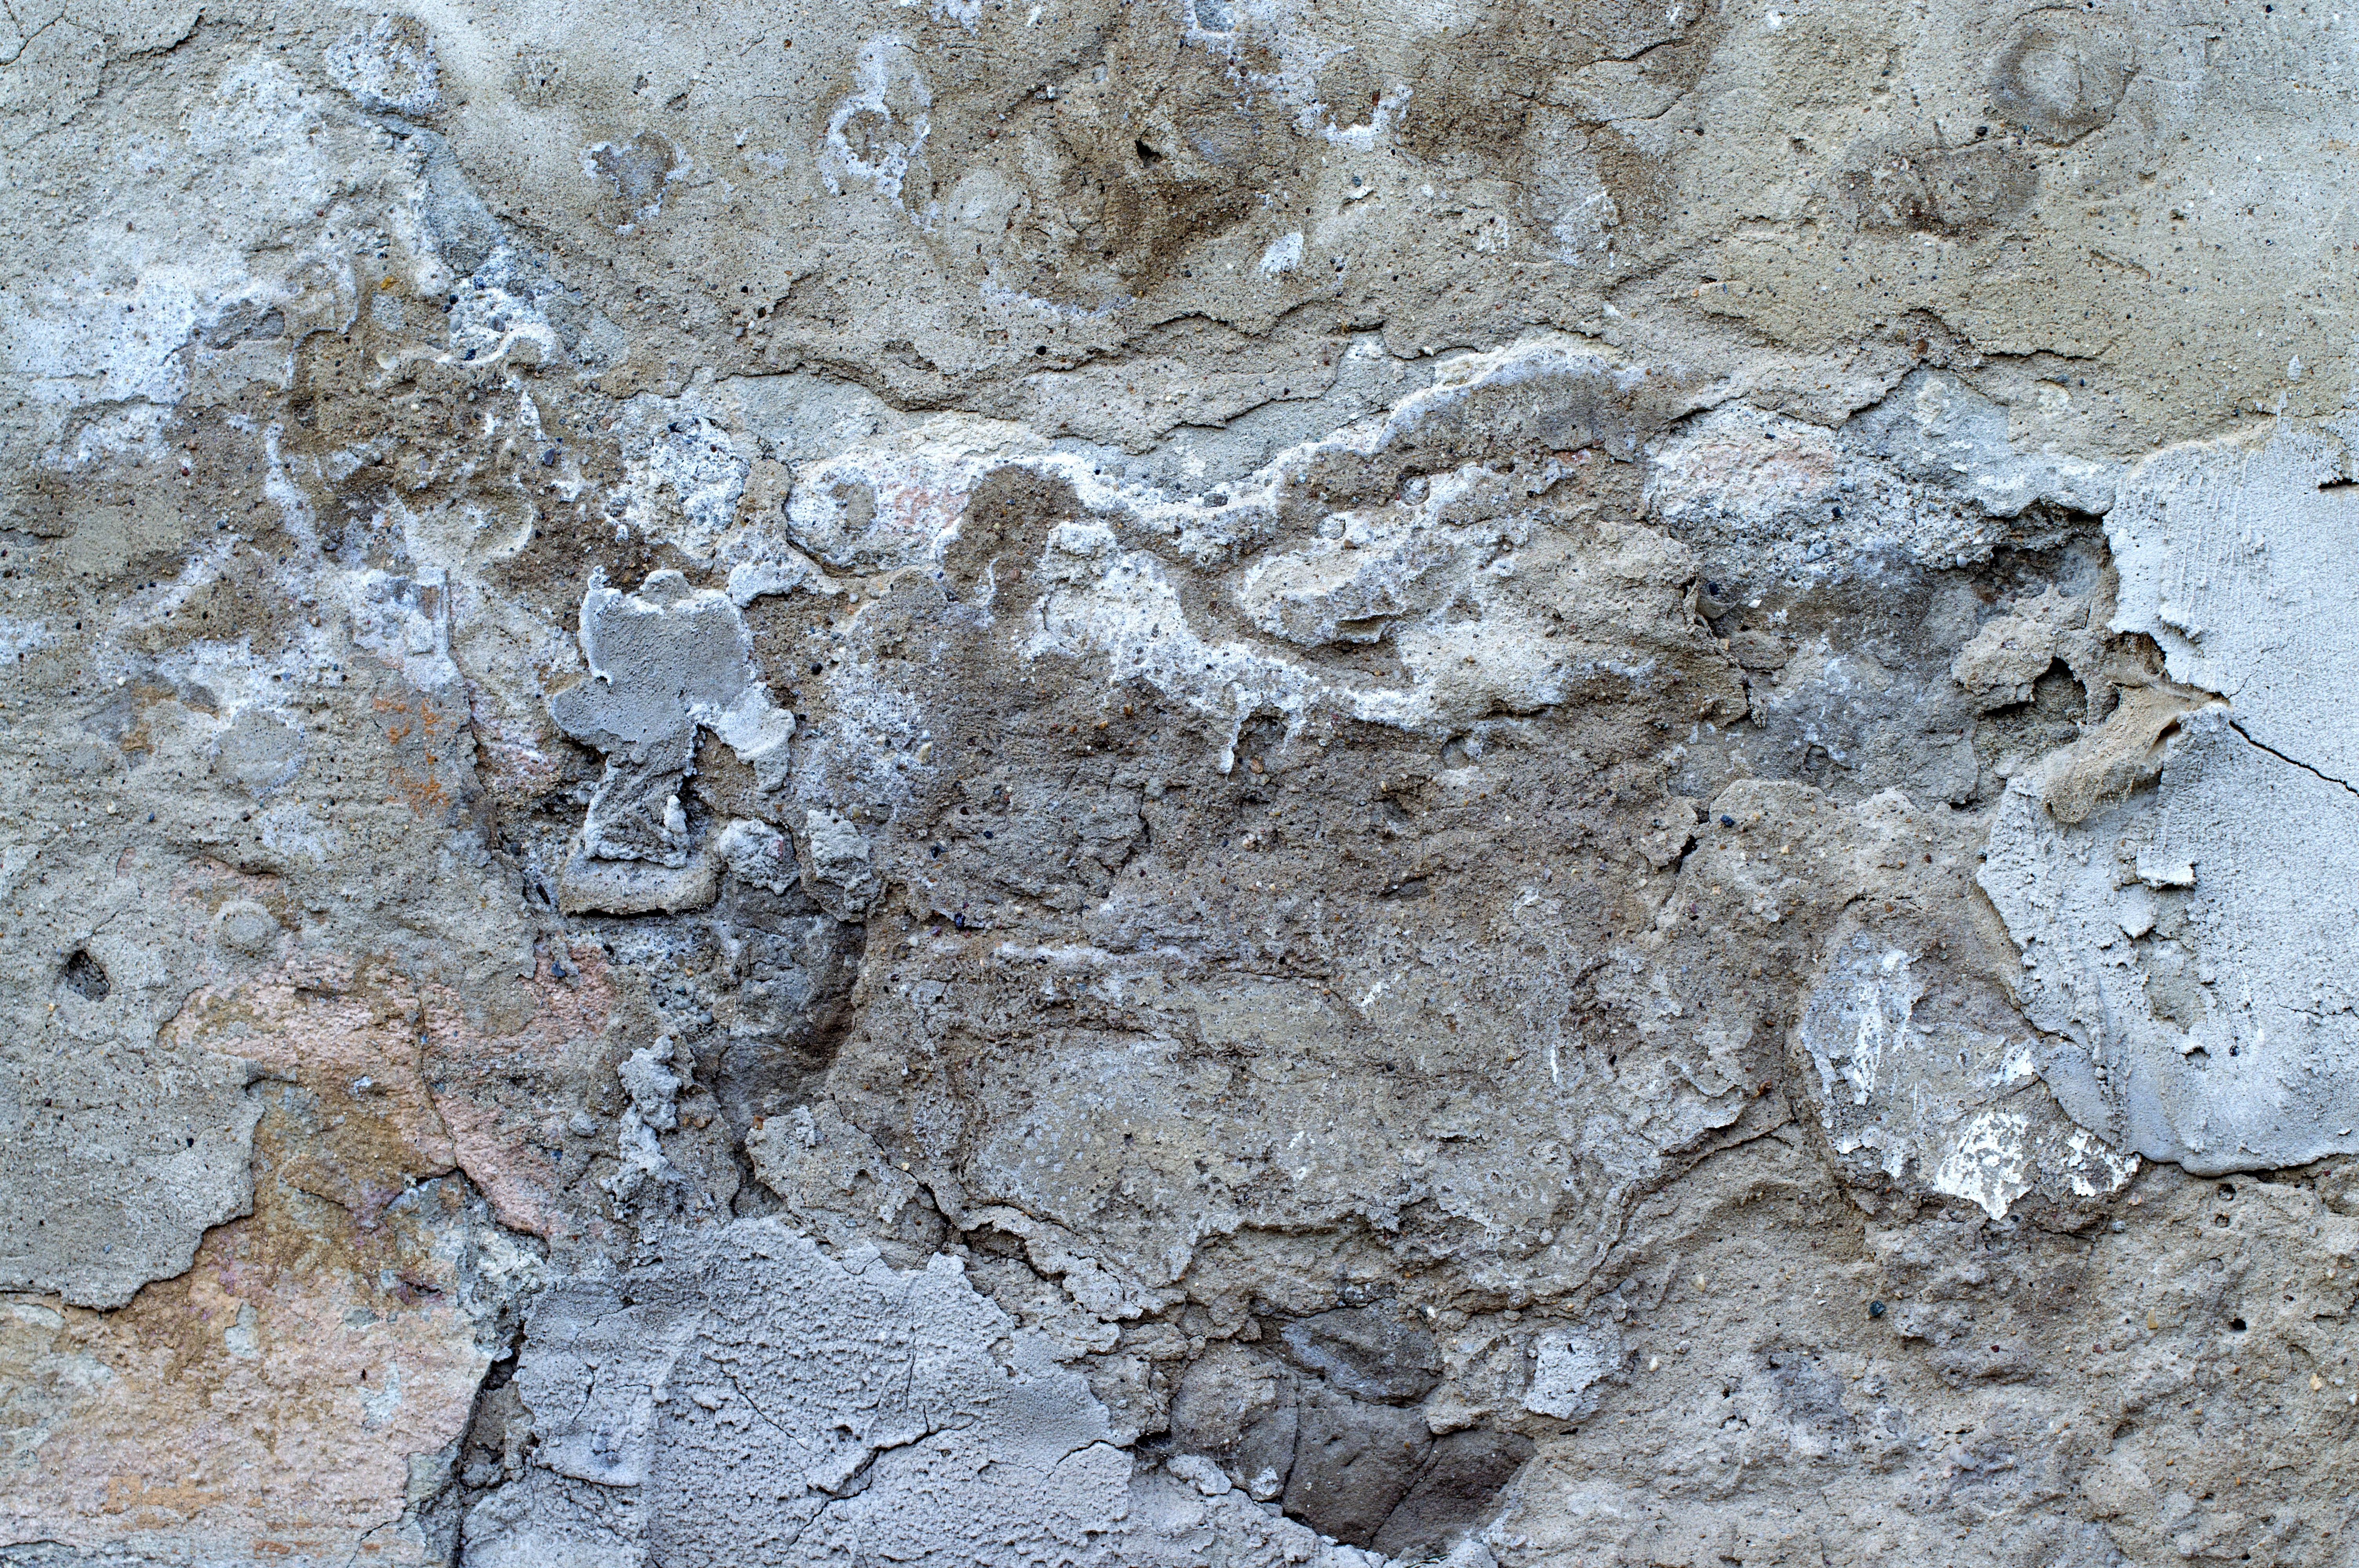
rock, texture, old, wall, soil, dirty, grunge, material, concrete, geology, damaged, plaster, ancient history